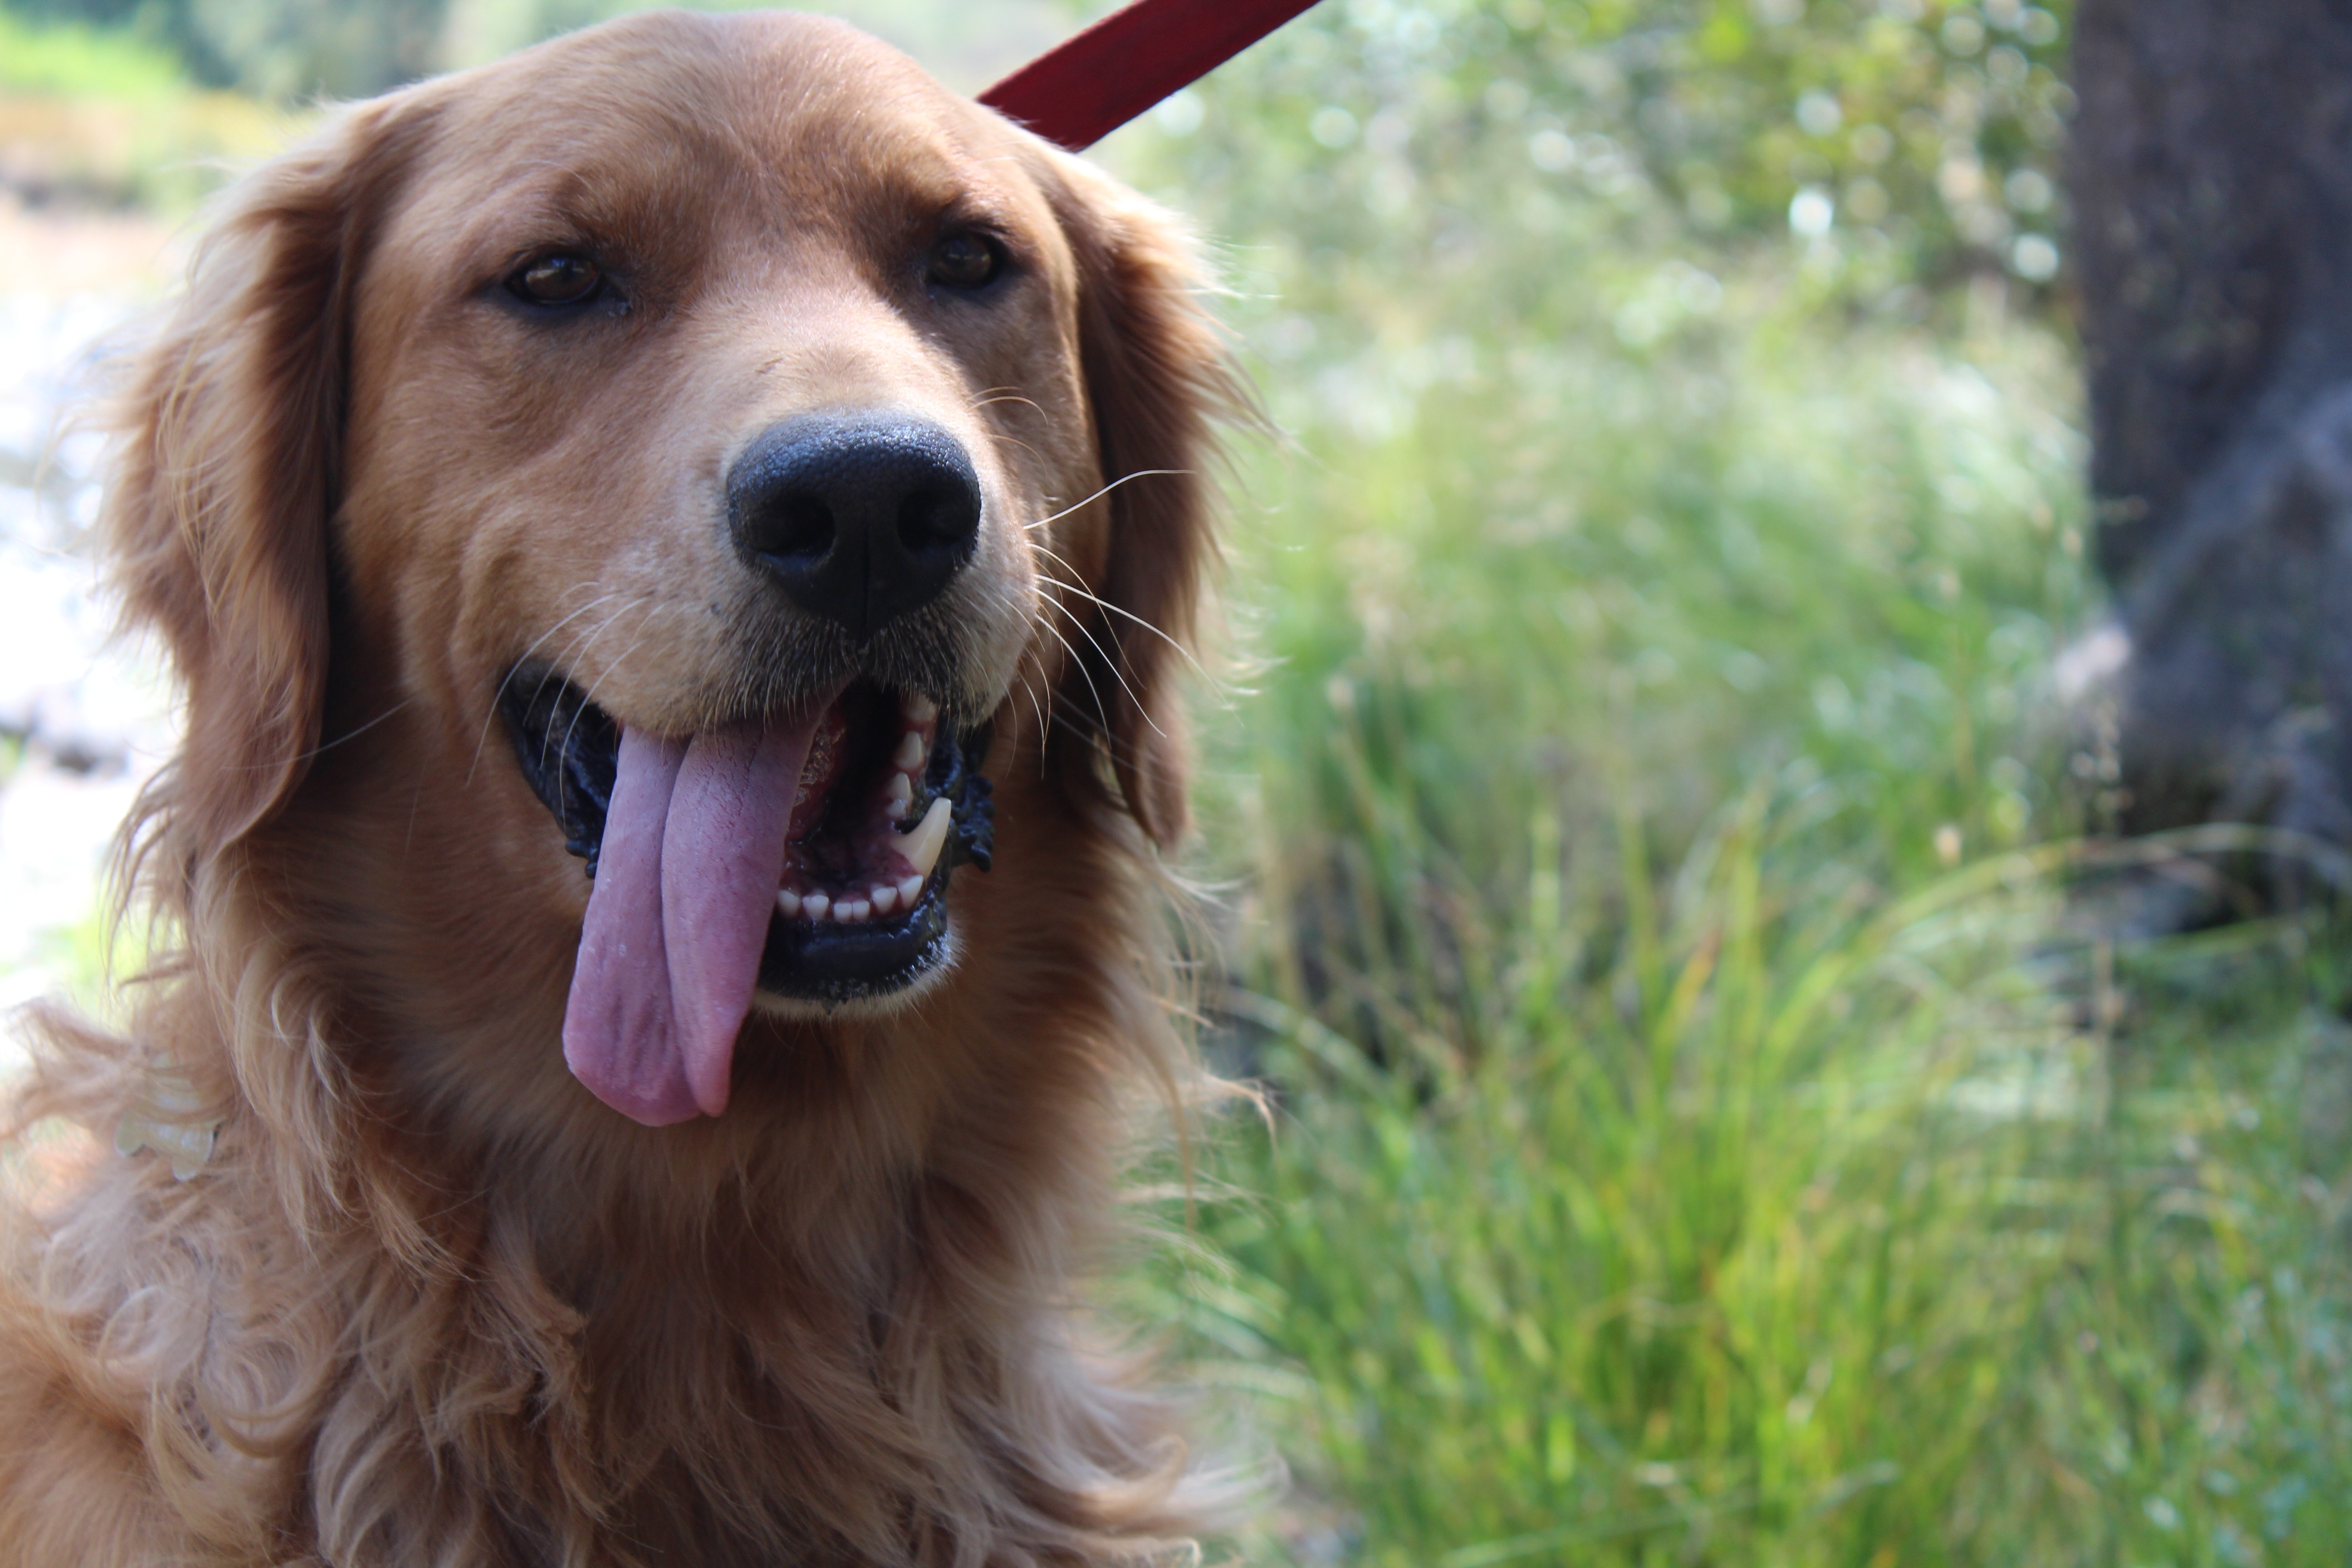
dog, mammal, golden retriever, vertebrate, dog breed, retriever, dog like mammal, carnivoran, nova scotia duck tolling retriever, boykin spaniel